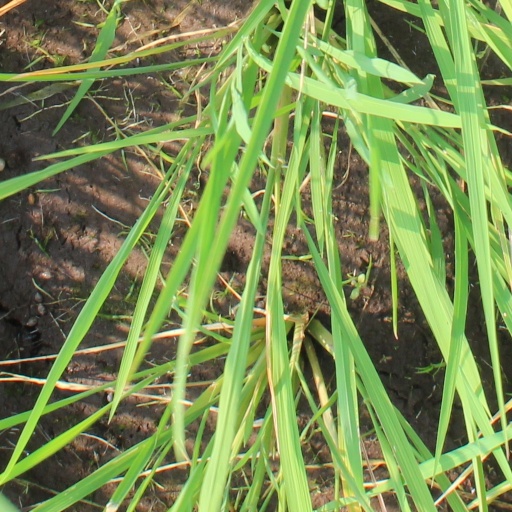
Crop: rice